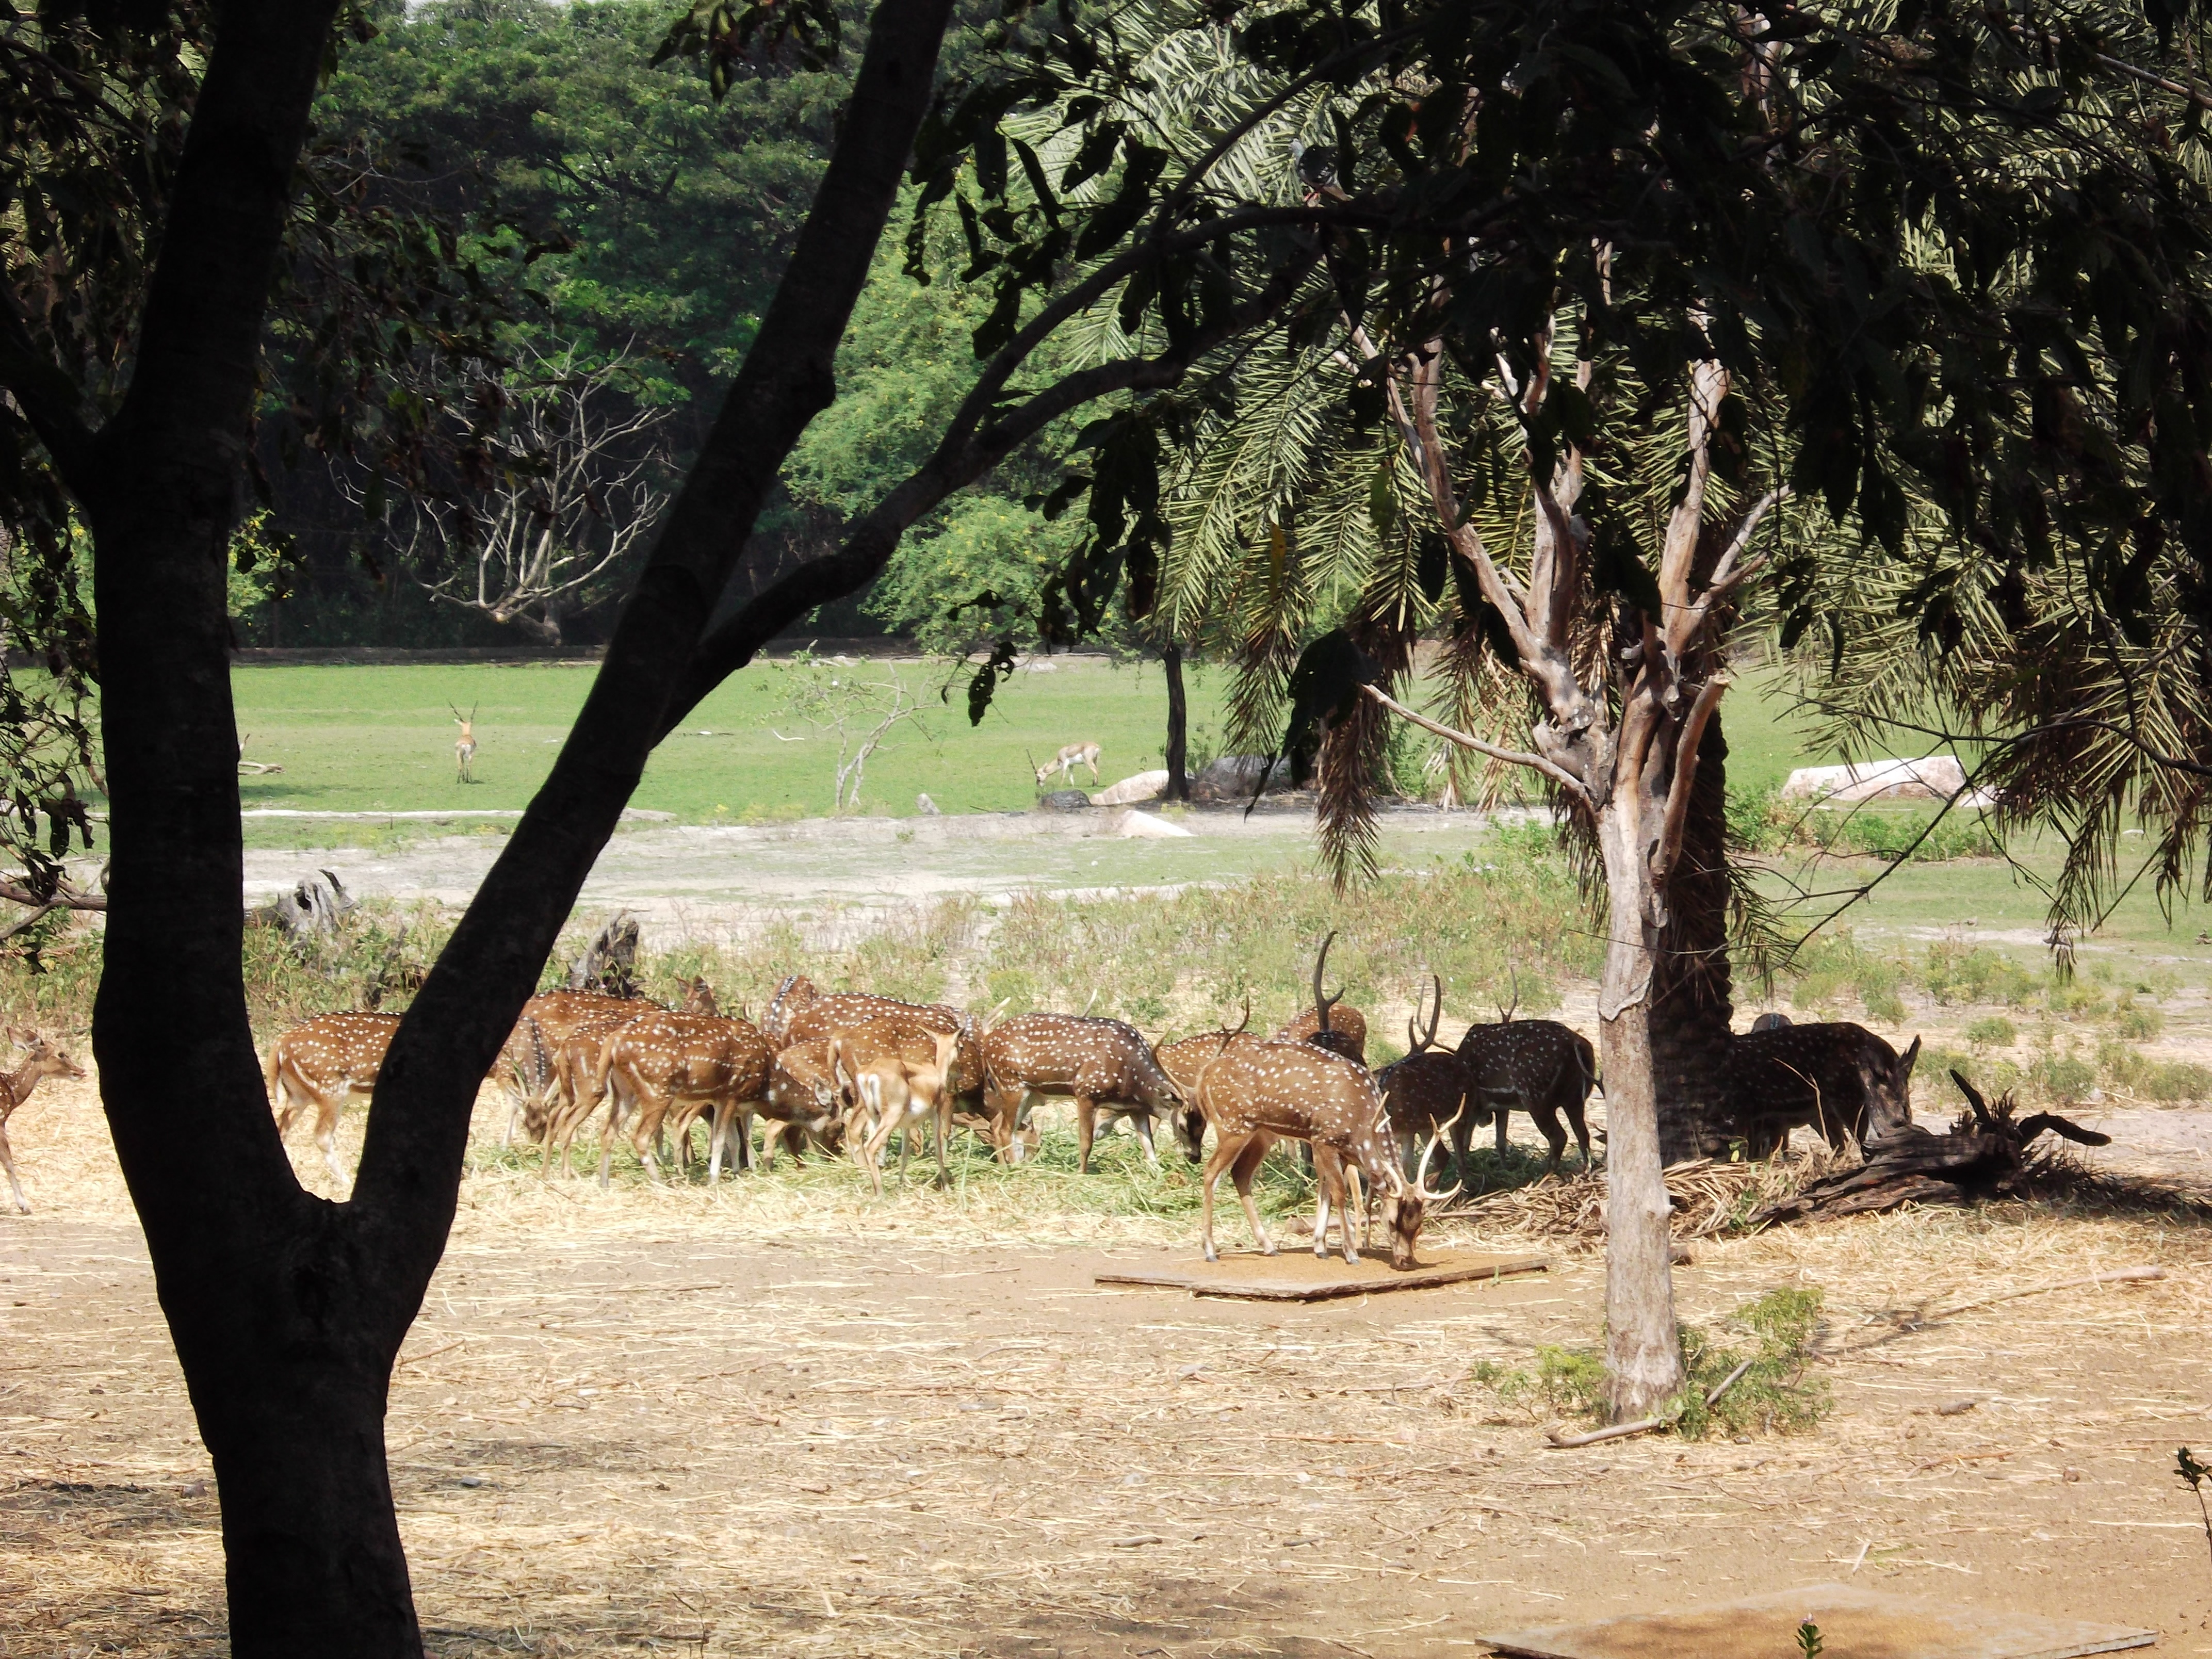
tree, wildlife, zoo, jungle, fauna, savanna, safari